Joel Moss Levinson

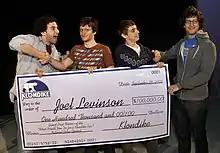
Levinson receives a giant promotional check from the Lonely Island

Joel Moss Levinson is a writer and comedian from Yellow Springs, Ohio. He often collaborates with his older brother, Stephen Levinson, as the Levinson Brothers.